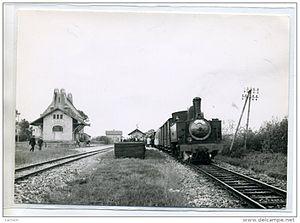
LE TRAIN EN GARE DE TELGRUC
Telgruc-sur-Mer [tɛlgʁyk syʁ mɛʁ] est une commune du département du Finistère, dans la région Bretagne, en France.
La Fédération des amis des chemins de fer secondaires est une association française qui depuis 1957 œuvre pour la sauvegarde, la conservation, la restauration et la valorisation du matériel roulant ferroviaire et des lignes de chemins de fer secondaires. Elle est aussi à l'origine de la création de chemins de fer touristiques et elle participe à la recherche, l'écriture et l'archivage de l'histoire des réseaux ferroviaires de voie ferrée d'intérêt local, notamment à voie étroite, et leurs matériels.
Avec 426 kilomètres de ligne à l'écartement métrique, le Réseau Breton était l'un des plus importants réseaux ferroviaires secondaires de France. Il a été construit à la fin du XIXᵉ siècle et au début du XXᵉ siècle pour desservir le centre de la Bretagne. Il était composé de cinq lignes déclarées d'intérêt général qui, à partir de Carhaix, centre du réseau, reliaient les villes de Paimpol, Morlaix, Camaret-sur-Mer, Rosporden et La Brohinière. Son exploitation a fait appel en particulier à de puissantes locomotives Mallet. Ce réseau a contribué au développement économique des communes du centre de la Bretagne jusqu'alors isolées p. 11, « Création du Réseau Breton ».